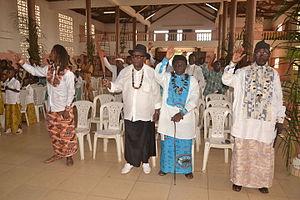
tenue traditionnelle des Ndowe Batanga composée du Sanja ou tissu pagne, du Mpondo ou chemise décorée assortie du ngelesia ou collier en coquillages, et d'un chasse mouche et d'un baton de commandement pour l'autorité traditionnelle. This is an image of Cultural Fashion or Adornment from Cameroon
Cet article traite des dialectes batanga.
Grand Batanga est un village du Cameroun, situé à 8 km du centre-ville de Kribi, dans le département de l’Océan et la région du Sud.
Les Batanga sont une population d'Afrique centrale, vivant en Guinée équatoriale et le long de la côte atlantique du sud du Cameroun autour de Kribi. Ils parlent le batanga, une langue bantoue, dont on a dénombré environ 15 000 locuteurs : 9 000 en Guinée équatoriale et 6 000 au Cameroun. Beaucoup pratiquent la pêche côtière.